Academic dress

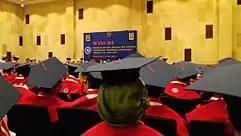
Common type of Indonesian academic regalia with color-coded cape and pentagon cap

In Indonesia, academic regalia, also called a "toga" is only worn in graduation ceremonies. An Indonesian toga generally comes in three pieces of clothing: a gown, a cape or a hood, and a cap with tassel (pentagon-shaped mortarboard/bonnet). Other items are also worn during graduation ceremony such as a medallion, tippet or academic stole.